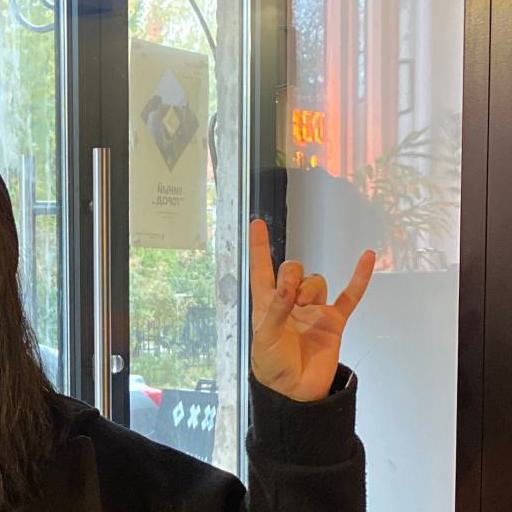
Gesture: rock